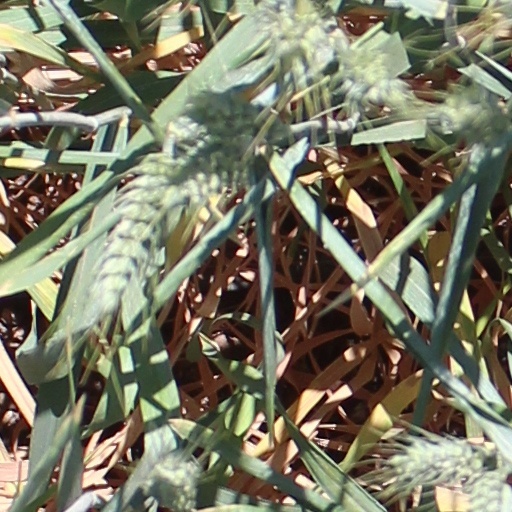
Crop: wheat